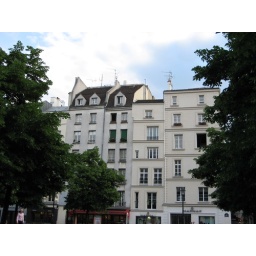
down by the square with the old fountain. The street floor of this apartment had a McDonalds.